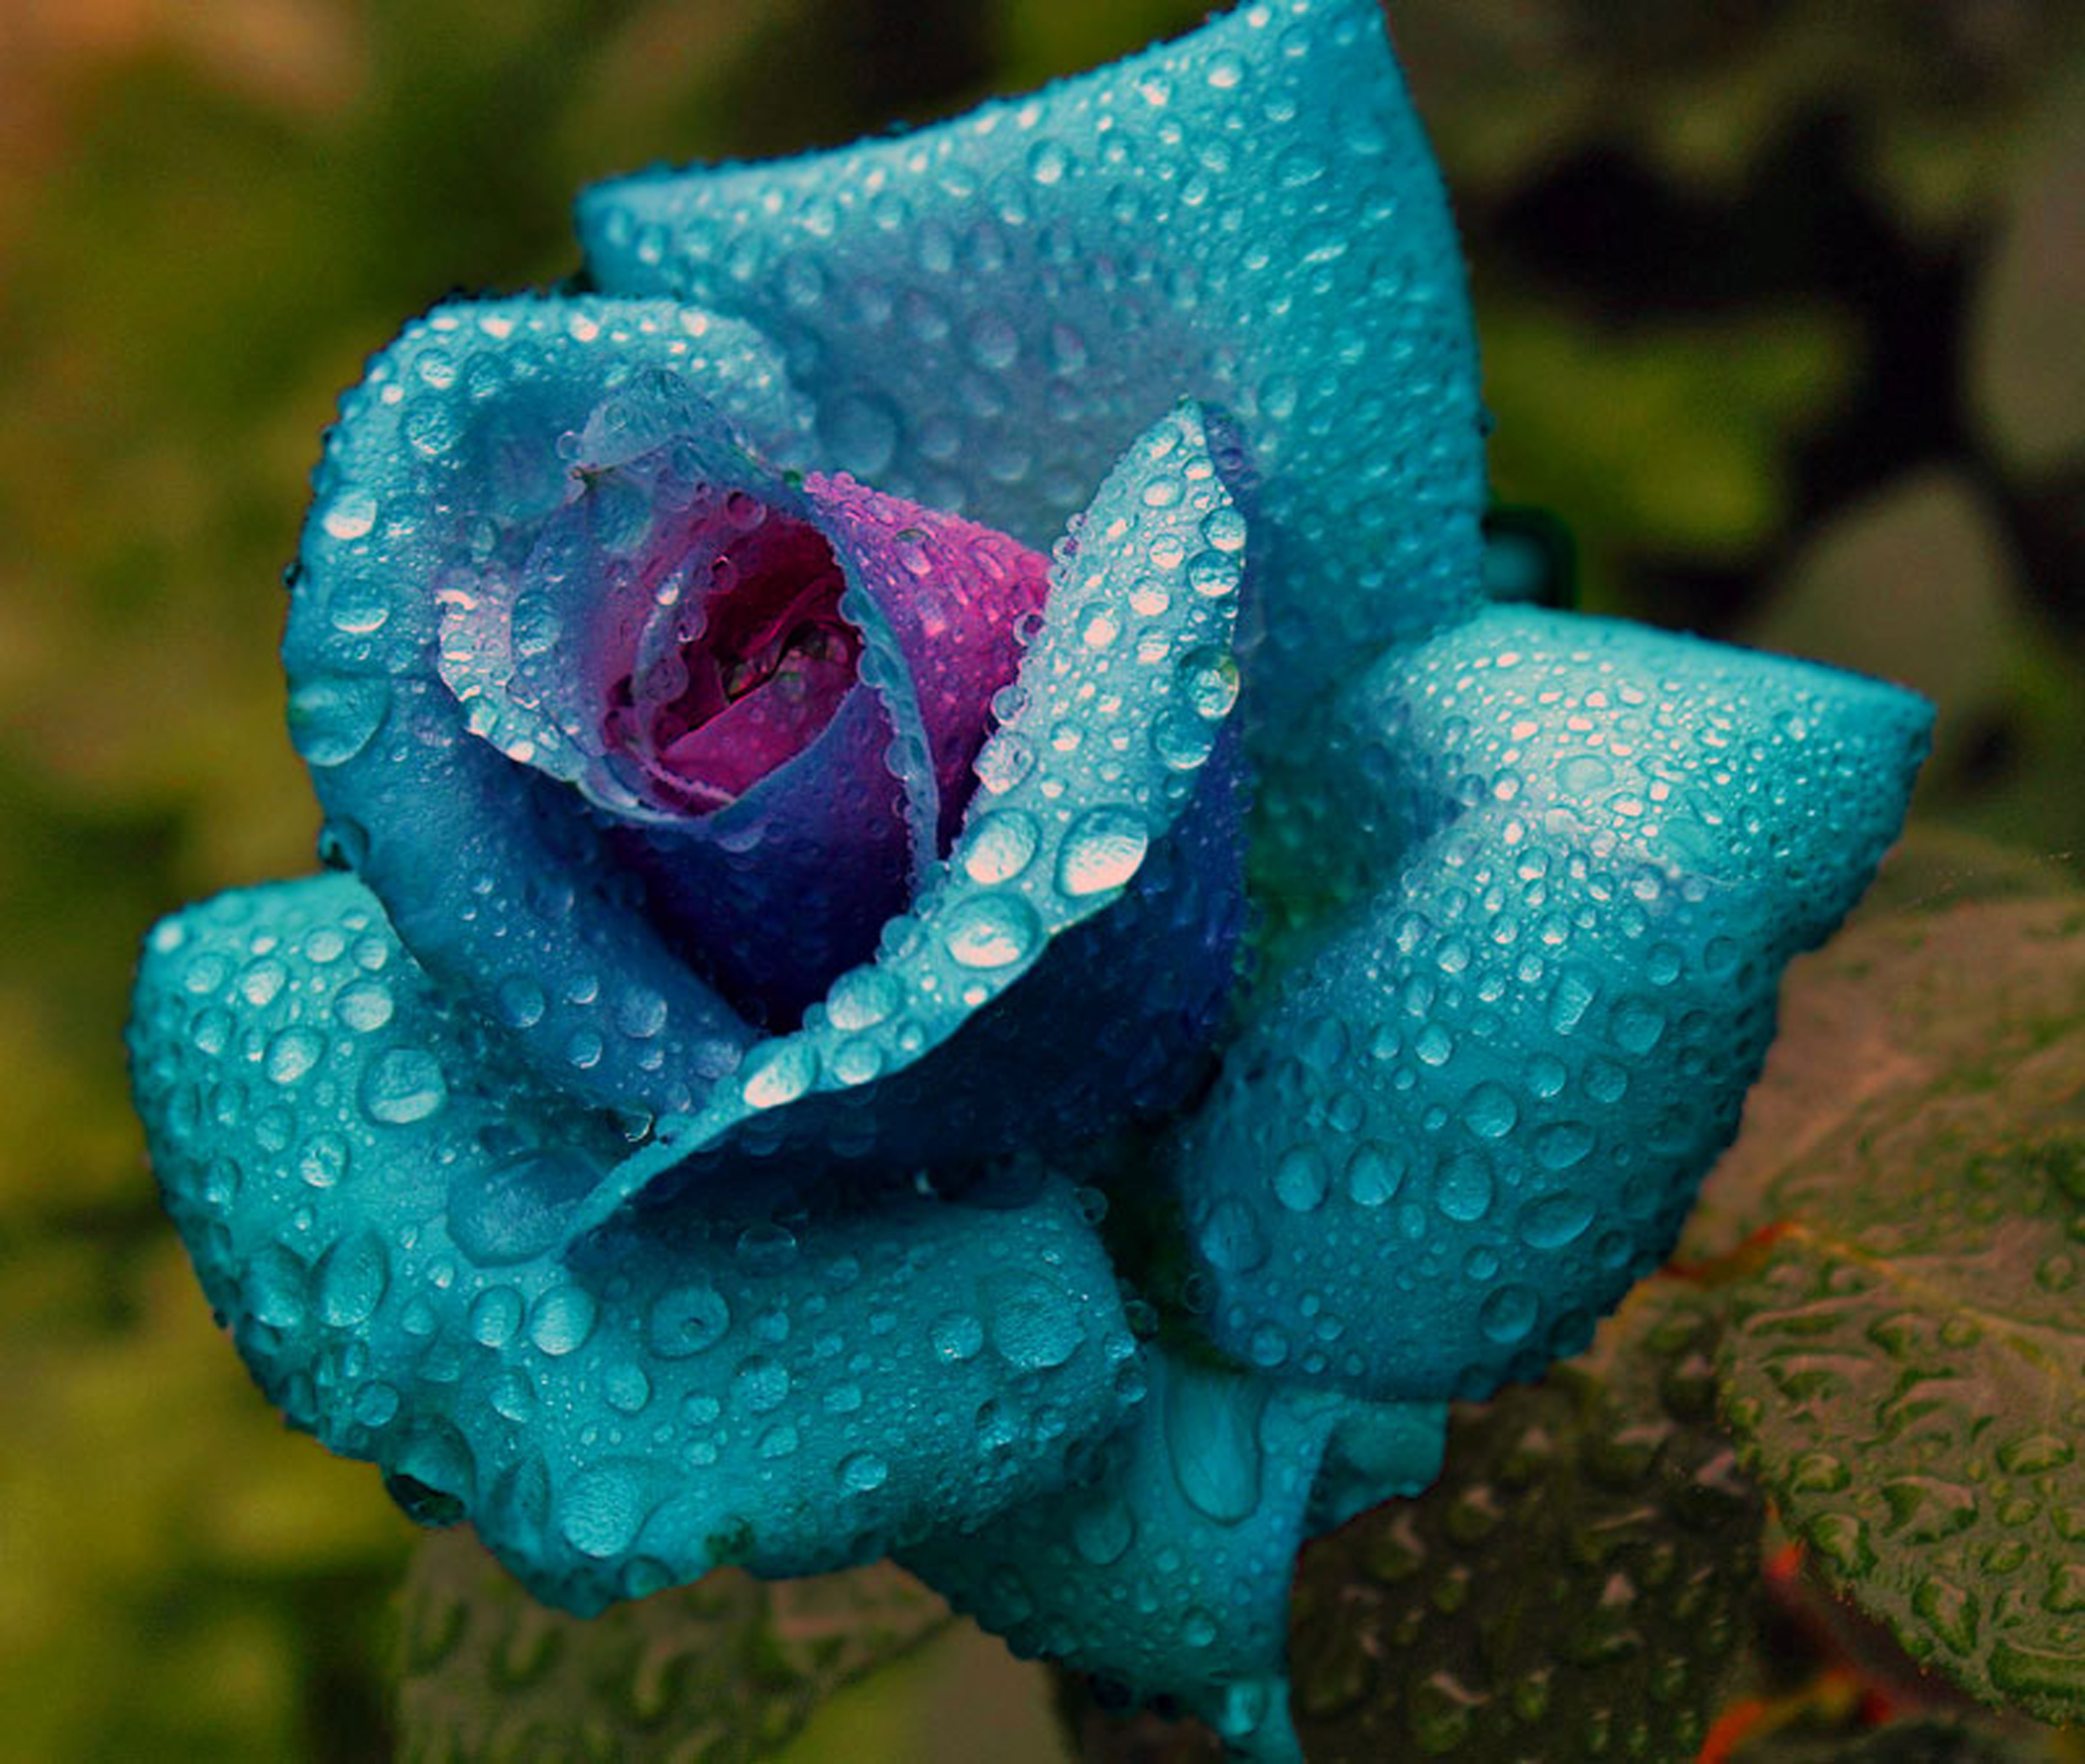
water, plant, leaf, flower, petal, rose, green, blue, flora, drip, colored, macro photography, flowering plant, rose family, land plant